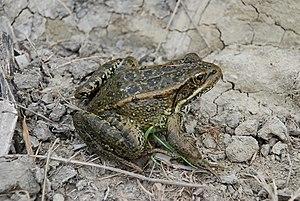
Rana draytonii, la Grenouille à pattes rouges de Californie, est une espèce d'amphibiens de la famille des Ranidae. Elle compte parmi les amphibiens capables d'effectuer les bonds les plus longs, pouvant sauter jusqu'à environ 6 m. L'espèce en forte régression ou disparue d'une grande partie de son aire naturelle de répartition a été classée vulnérable. Elle était autrefois commune et aurait inspiré l'histoire de Mark Twain : La Célèbre Grenouille sauteuse du comté de Calaveras.